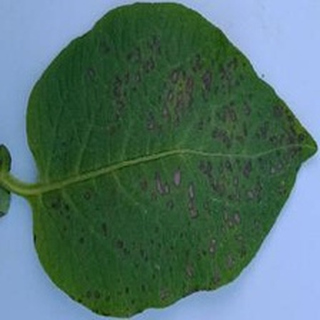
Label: potato_early_blight